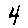
Label: 4